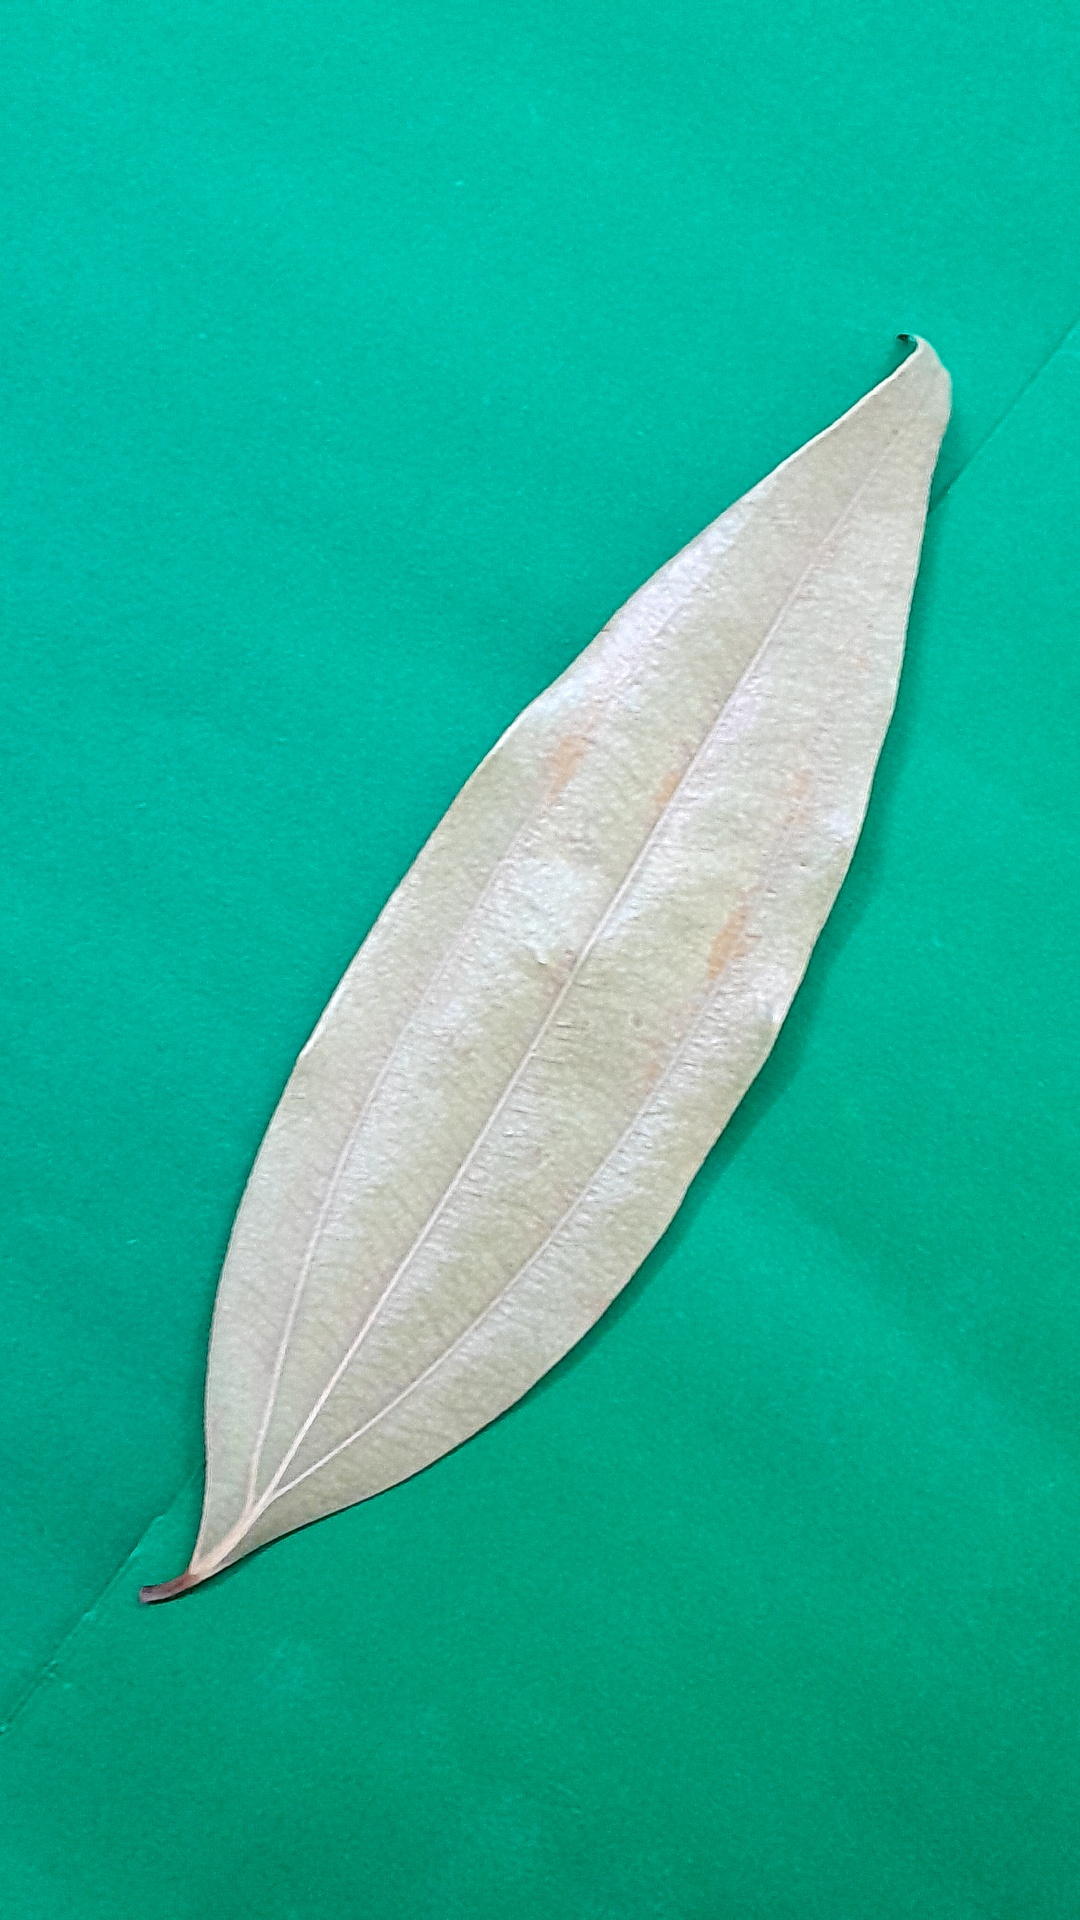
Label: Dry Leaf